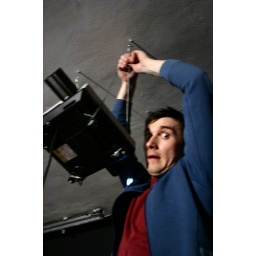
sand in the face